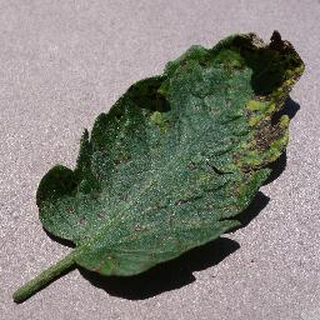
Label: tomato_septoria_leaf_spot